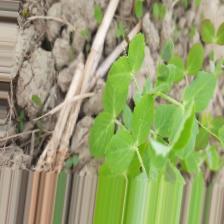
Label: Powdery Mildew